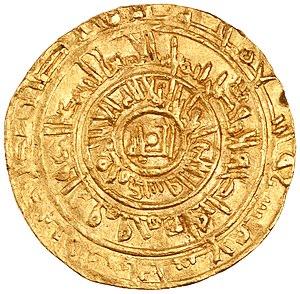
Abū ʿAlī Ṣalaḥ ibn Mirdas, aussi connu par son laqab de Assad al-Dawla est le fondateur de la dynastie des Mirdassides d'Alep. Il règne de 1025 à sa mort en mai 1029. A son apogée, l'émirat englobe la majeure partie de la Jazira occidentale, le nord de la Syrie, et une bande de cités situées au centre de la Syrie. Malgré quelques interruptions, les successeurs d'Assad al-Dawla gouvernent Alep lors des cinq décennies suivantes.